Shuli Rand

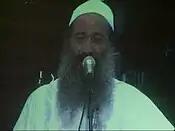
Rand during a performance in Caesarea, October 2009

After "Ushpizin", Rand embarked on a music career, performing mostly for secular audiences. In 2008 he released his first album, "Nekuda Tova" ("Good Point") with 11 songs, which he composed himself based on the teachings of Rebbe Nachman of Breslov. Over 30,000 copies of the self-released CD were sold within 4 months, and it was awarded a gold album in Israel.